Archie Mafeje

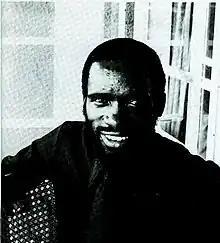
Archie Mafeje c. 1972

Mafeje assumed a senior lecturer position in 1969, before becoming a full professor and the head of the sociology department, at the University of Dar Es Salaam in Tanzania. However, he was seriously injured in a vehicle accident in 1971, after which he had to leave for Europe for reconstructive surgery. He did not return following a spat with the principal of the university and the dean of the faculty. Between 1972 and 1975, Mafeje chaired the Urban Development and Labour Studies Program at the International Institute of Social Studies in the Netherlands where he first met Shahida El-Baz, an academic and activist from Egypt who would later become his wife. In 1973, at age 36, Mafeje was appointed Queen Juliana Professor of Development Sociology and Anthropology by a Parliamentary act. He became a Dutch citizen and was appointed one of the Queen's lords with his name engraved on the prestigious blue pages of the Dutch National Directorate, becoming one of the first Africans to receive this honour.